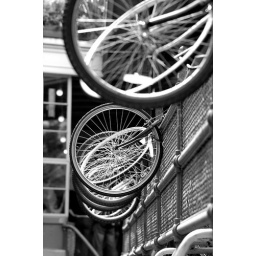
Bikes parked along a fence at Pikes Place market in Seattle.